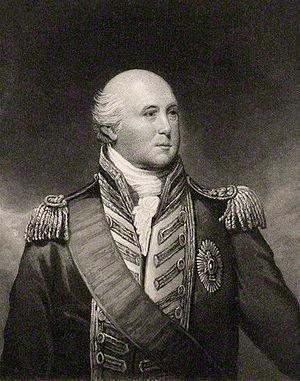
Ceci est la liste des gouverneurs de la colonie et du dominion de Terre-Neuve et du Labrador avant que ces territoires ne deviennent la province de Terre-Neuve-et-Labrador, et des lieutenants-gouverneurs de cette province.